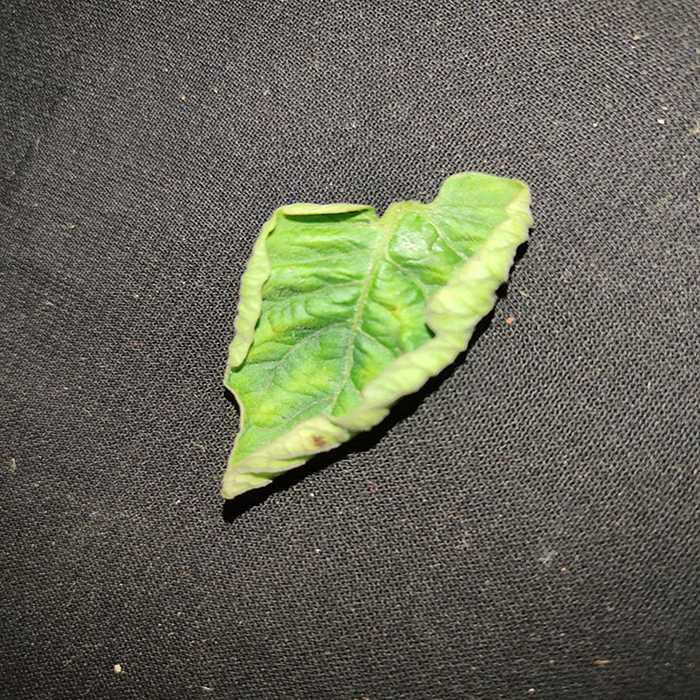
Plant: Tomato
Label: Tomato leaf curl virus